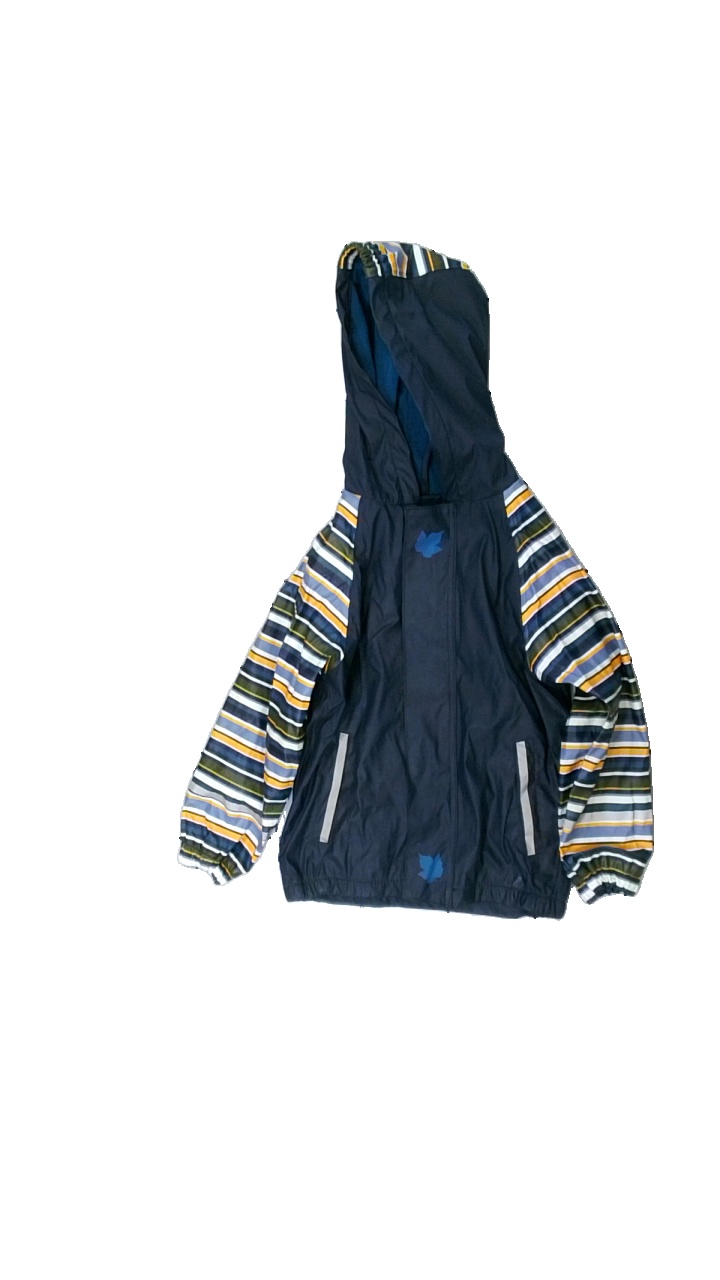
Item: Jacket (Children)
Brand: Lupilu
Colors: Blue, White, Orange, Multicolor
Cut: Regular
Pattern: Striped
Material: exterior: 61% acrylic, 39% polyester, interior: 100% polyester
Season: All
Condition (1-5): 3
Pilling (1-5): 4
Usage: Reuse
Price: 50-100